Nerve (2016 film)

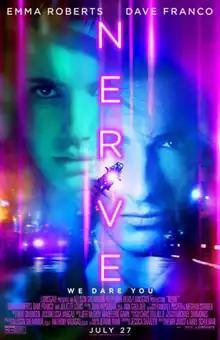
Theatrical release poster

Nerve is a 2016 American techno-thriller adventure film directed by Henry Joost and Ariel Schulman from a screenplay by Jessica Sharzer, based on the 2012 novel of the same name by Jeanne Ryan. The film stars Emma Roberts, Dave Franco, and Juliette Lewis, and revolves around an online dare game, which allows people to enlist as "players" or "watchers", and as the game progresses, the players are contacted and invited to participate in more dangerous dares than their prior ones.